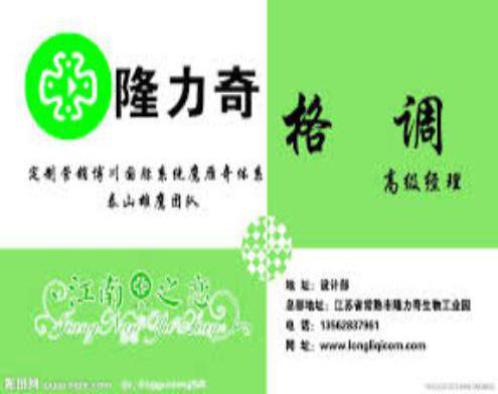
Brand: longrich
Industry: Necessities